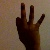
The image shows a hand gesture representing the number 9 in Indian Sign Language.